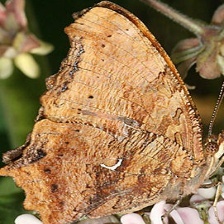
Species: EASTERN COMA
Butterfly family (ImageNet category): admiral